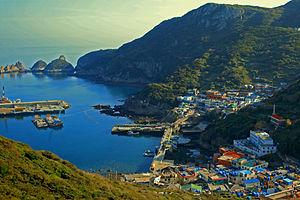
Hongdo est une île de la mer Jaune située au sud-ouest de la Corée du Sud, dans le district de Sinan et la province de Jeolla du Sud. Elle fait partie du parc national de Dadohaehaesang.